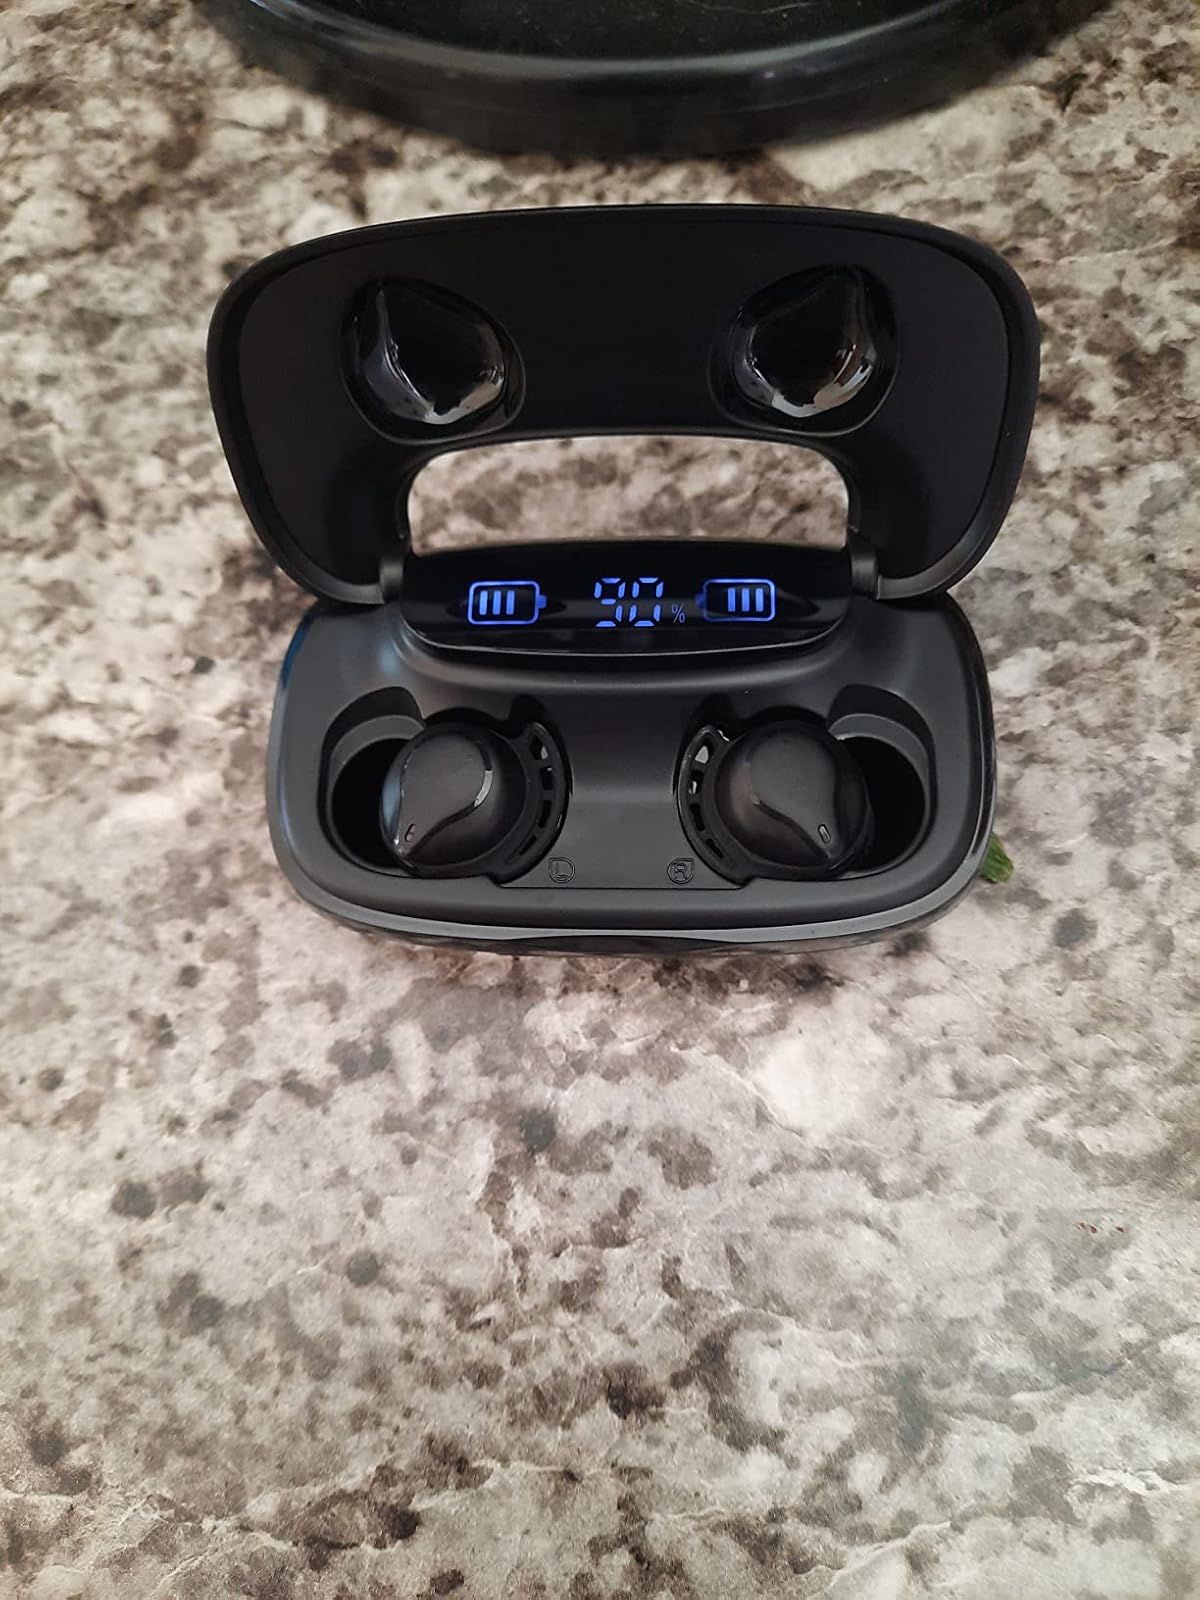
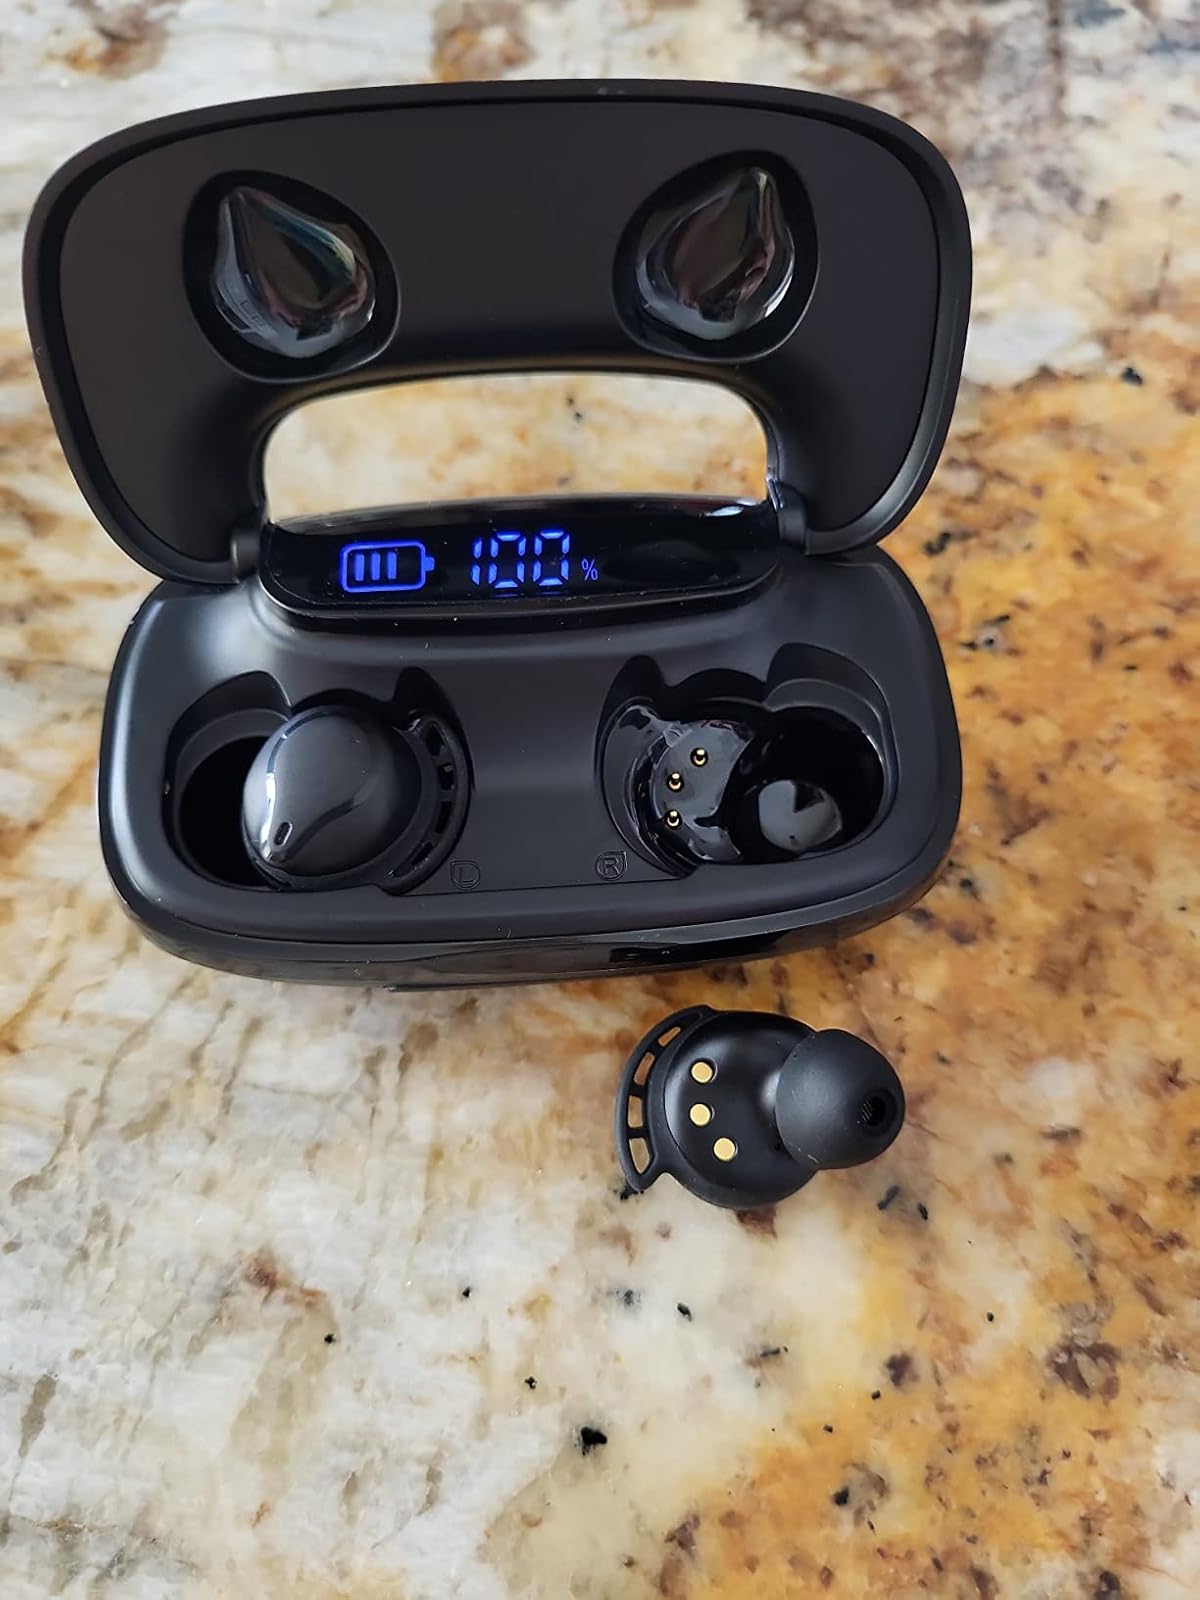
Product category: earbuds
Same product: yes